South Carolina Highway 49

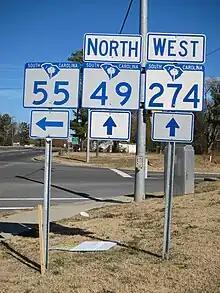
SC 49/55/274 in Lake Wylie.

SC 49 is part of a three-state highway 49 (including North Carolina Highway 49 and Virginia State Route 49) that totals from Watts Mills, South Carolina to Crewe, Virginia.